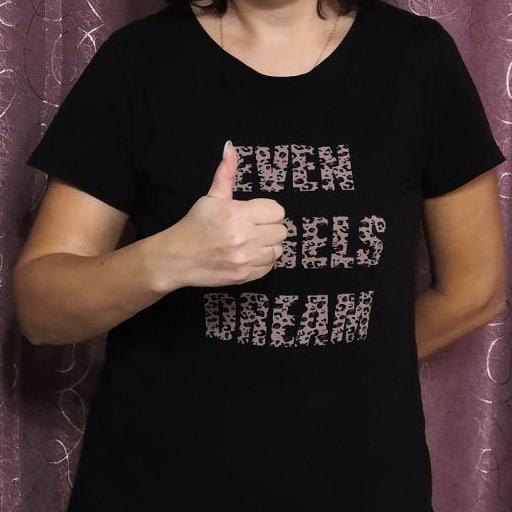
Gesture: like